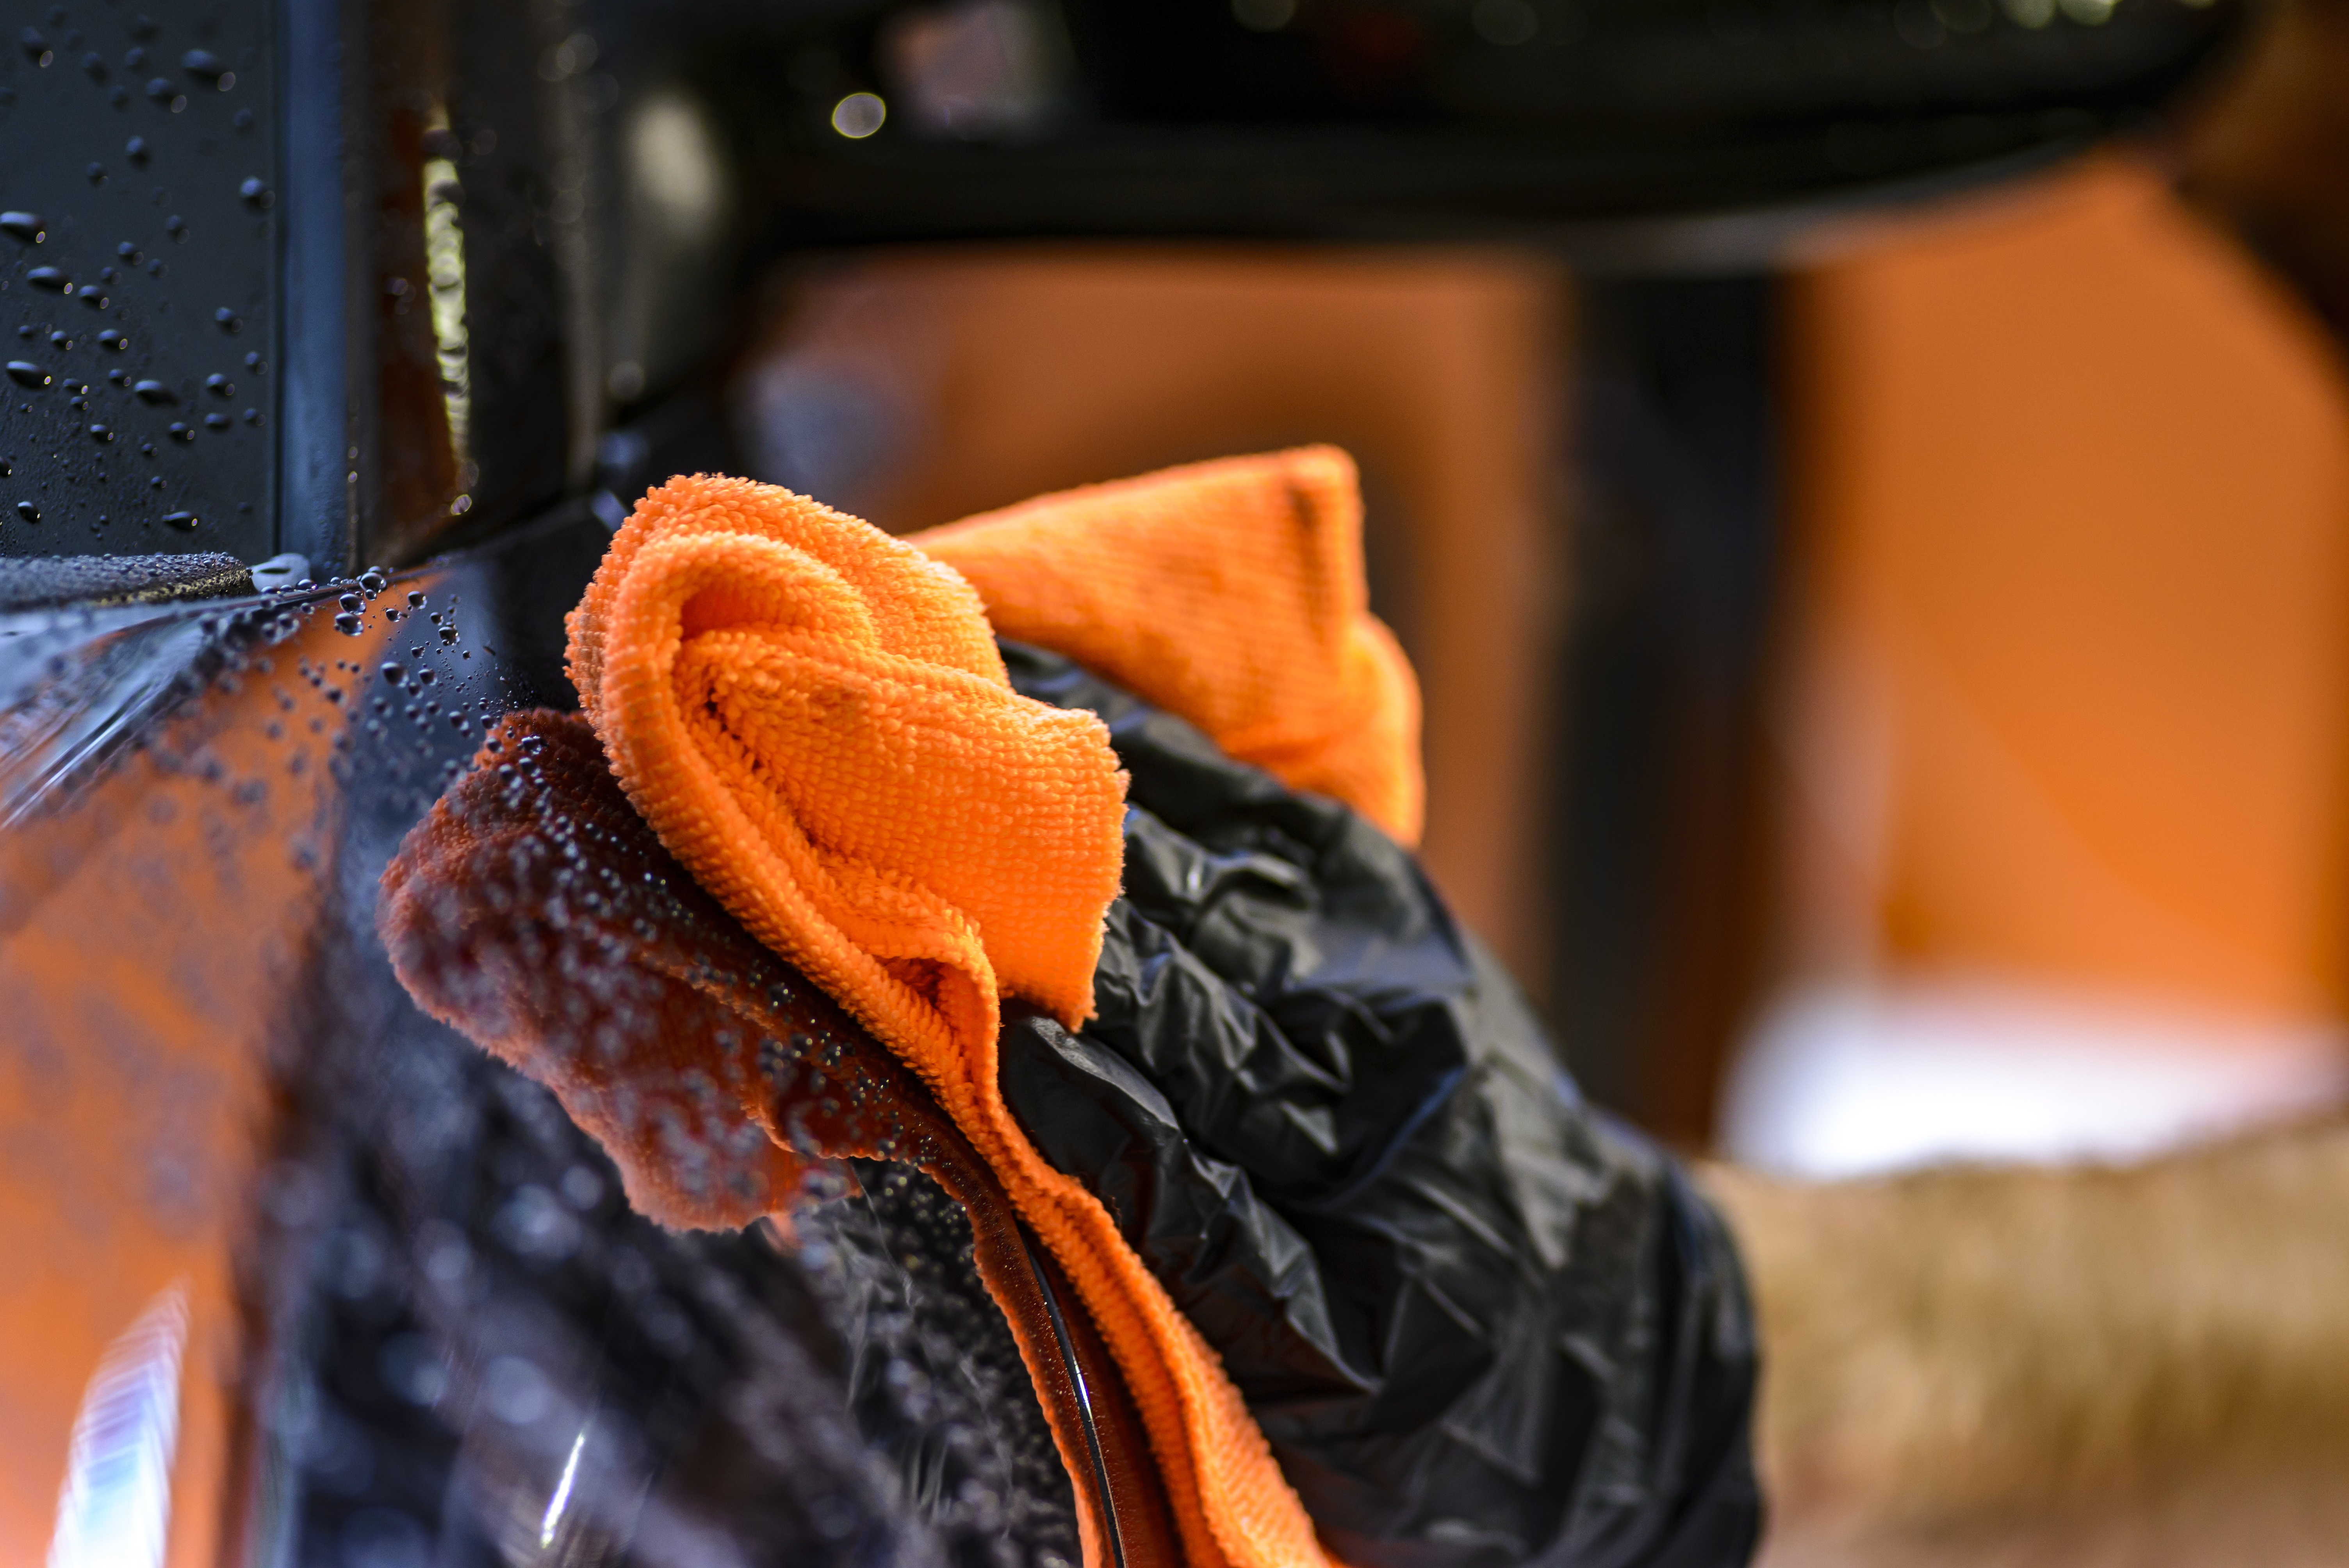
hand, man, water, person, people, car, automobile, steam, glass, smoke, food, high, vehicle, shine, color, washing, clean, wash, auto, garage, wipe, cleaner, close up, worker, spa, cleaning, manual, job, service, polish, pressure, washer, microfiber, cleansing, pressure washing